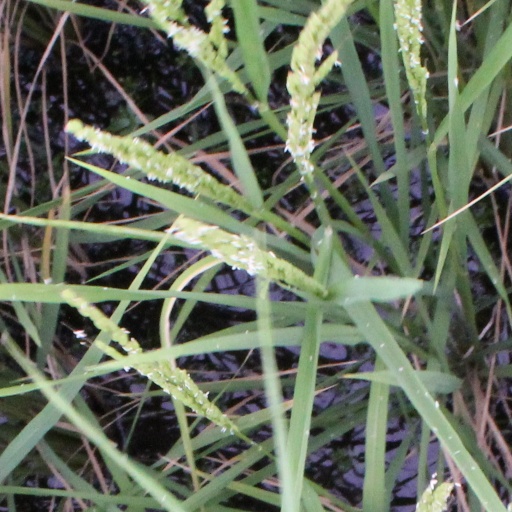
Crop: rice